Battle of the Mediterranean

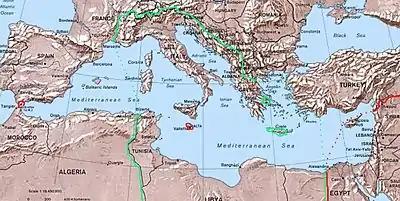
Greatest extent of Italian control of the Mediterranean littoral and seas (within green lines and dots) in the summer/autumn of 1942. Allied-controlled areas are in red.

The British re-established a substantial air garrison and offensive naval base on the island. With the aid of "Ultra", Malta's garrison was able to disrupt Axis supplies to North Africa immediately before the Second Battle of El Alamein. For the fortitude and courage of the Maltese people during the siege, the island was awarded the George Cross. The Royal Navy and the RAF sank 3,082 Axis merchantmen in the Mediterranean, amounting to over 4 million tons. In September 1943, with the Italian collapse and the surrender of the Italian fleet, naval actions in the Mediterranean became restricted to operations against U-boats and by small craft in the Adriatic and Aegean seas.